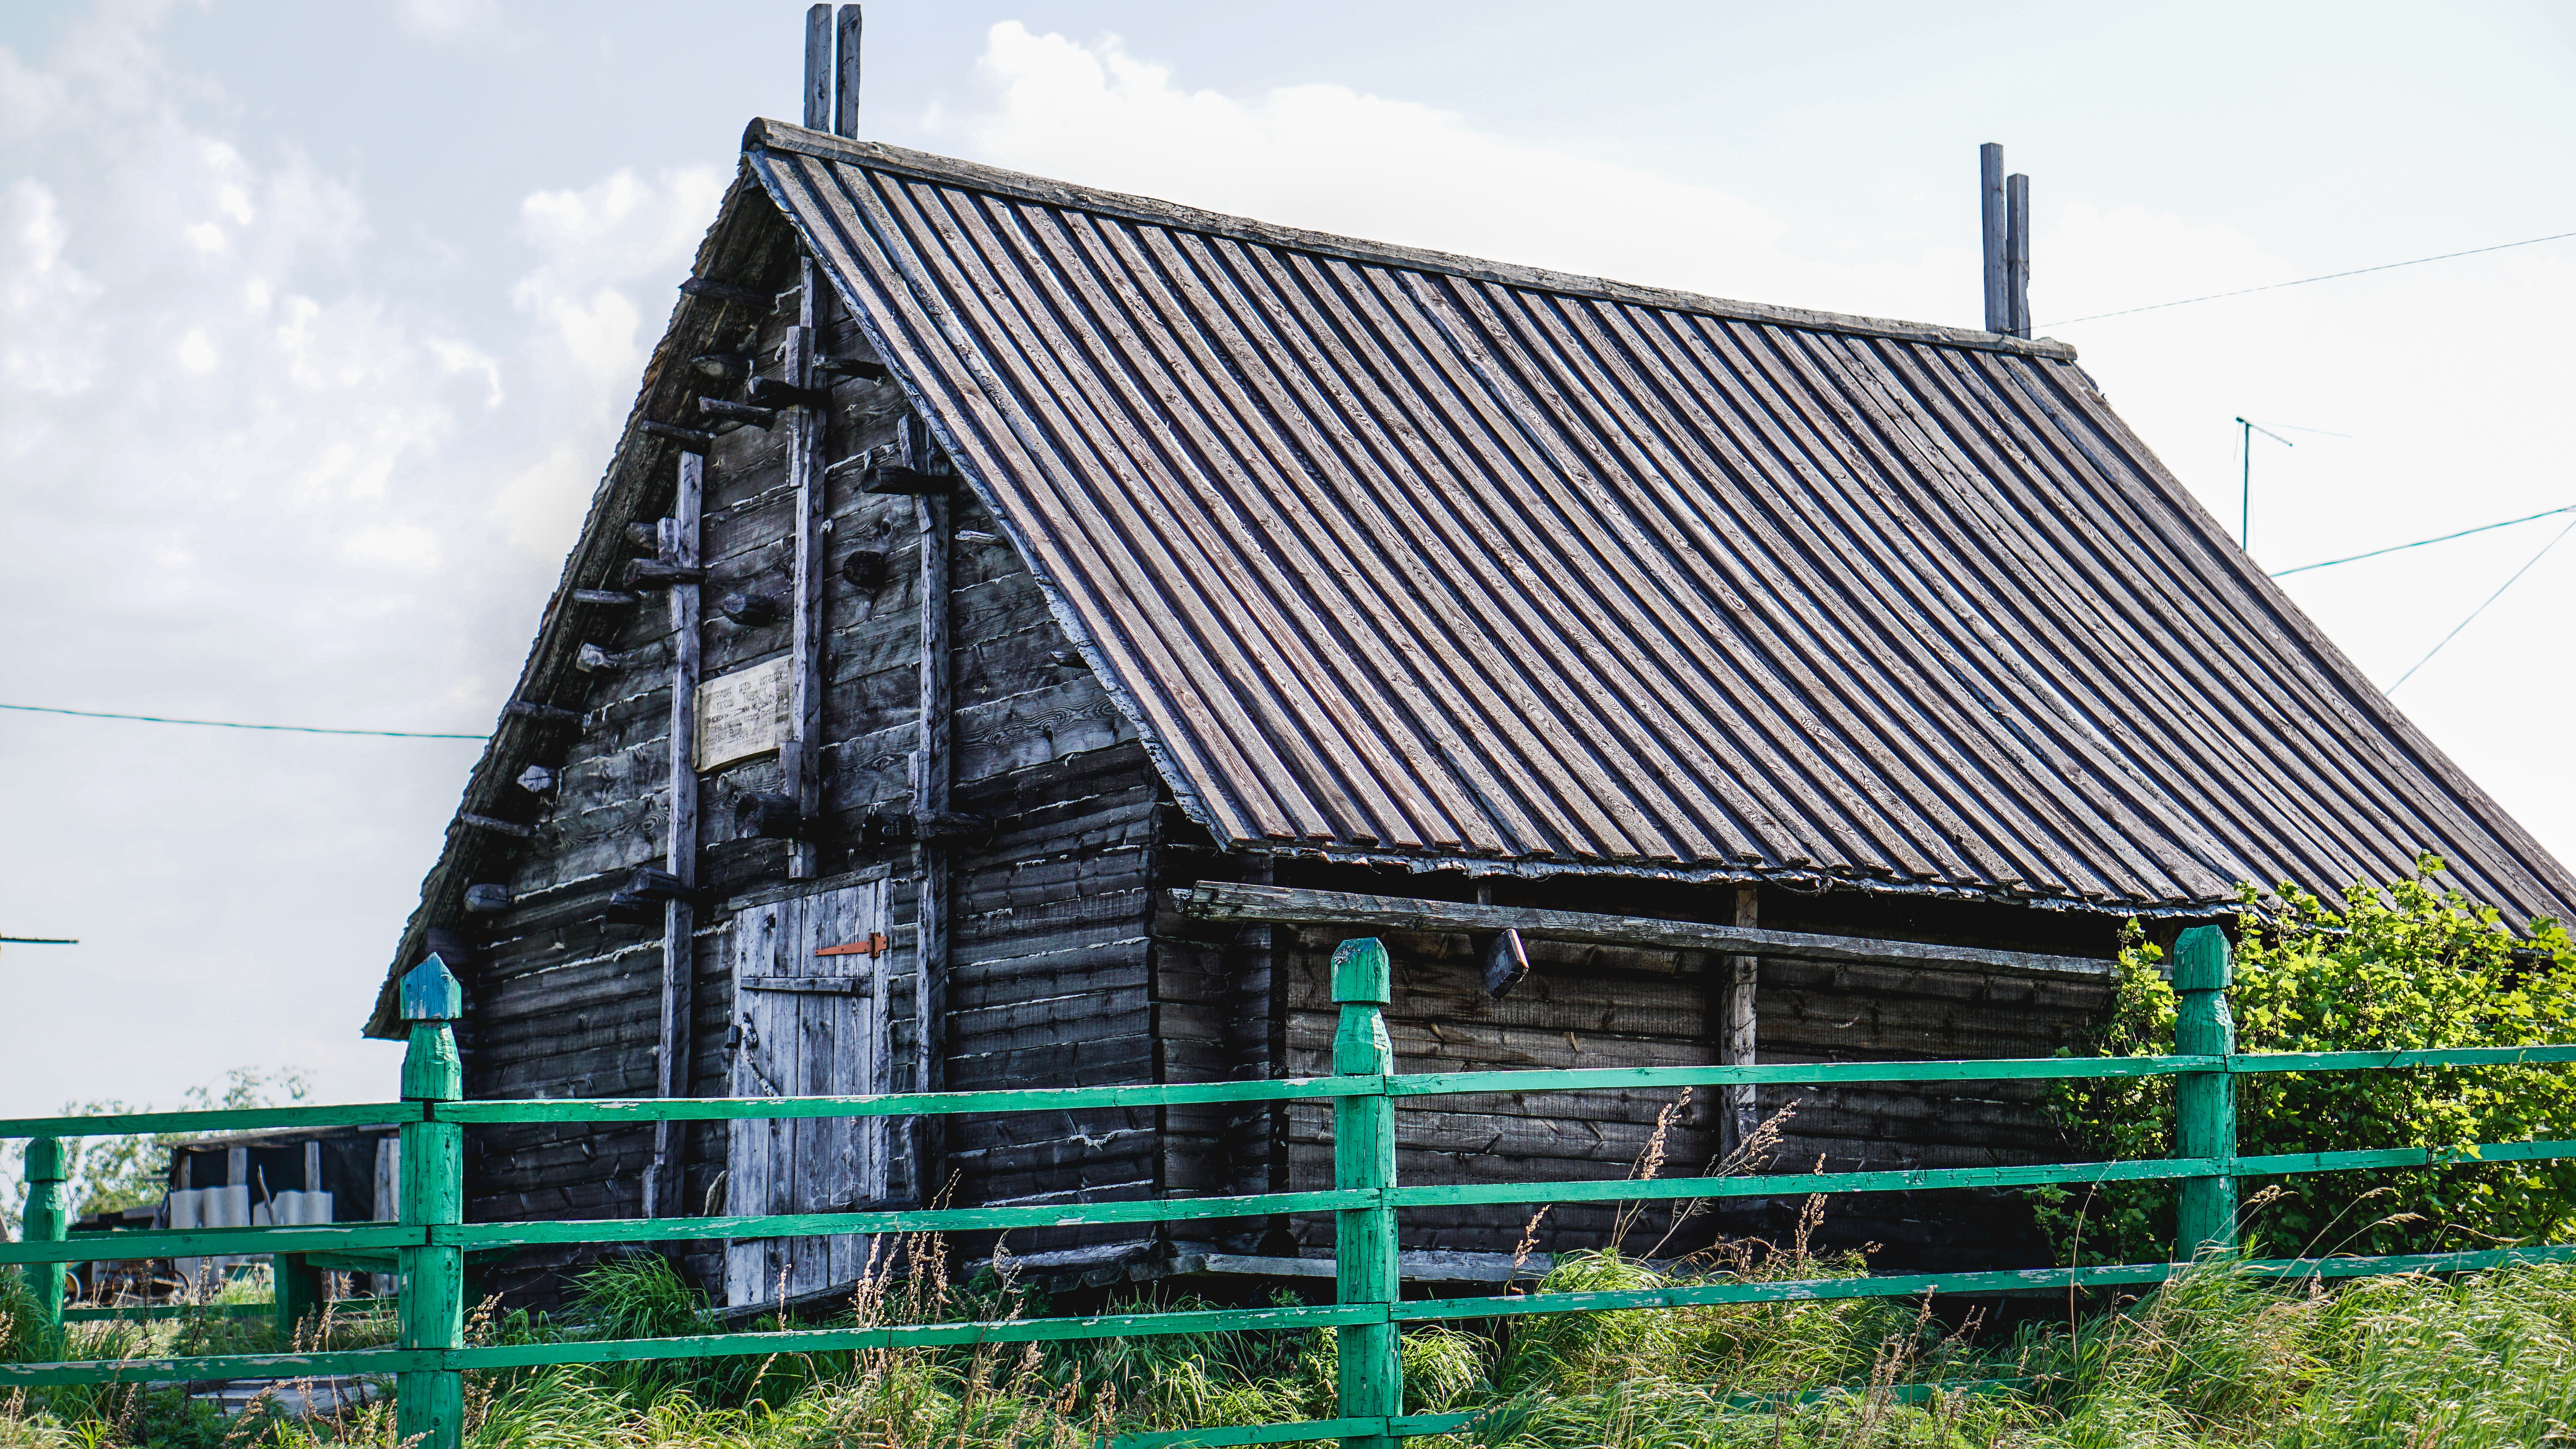
tree, architecture, wood, countryside, house, roof, building, old, barn, shed, summer, village, shack, cottage, facade, wooden house, polar, old house, north, russia, backwoods, rural area, wooden houses, balance beam, the abandoned, outdoor structure, salekhard